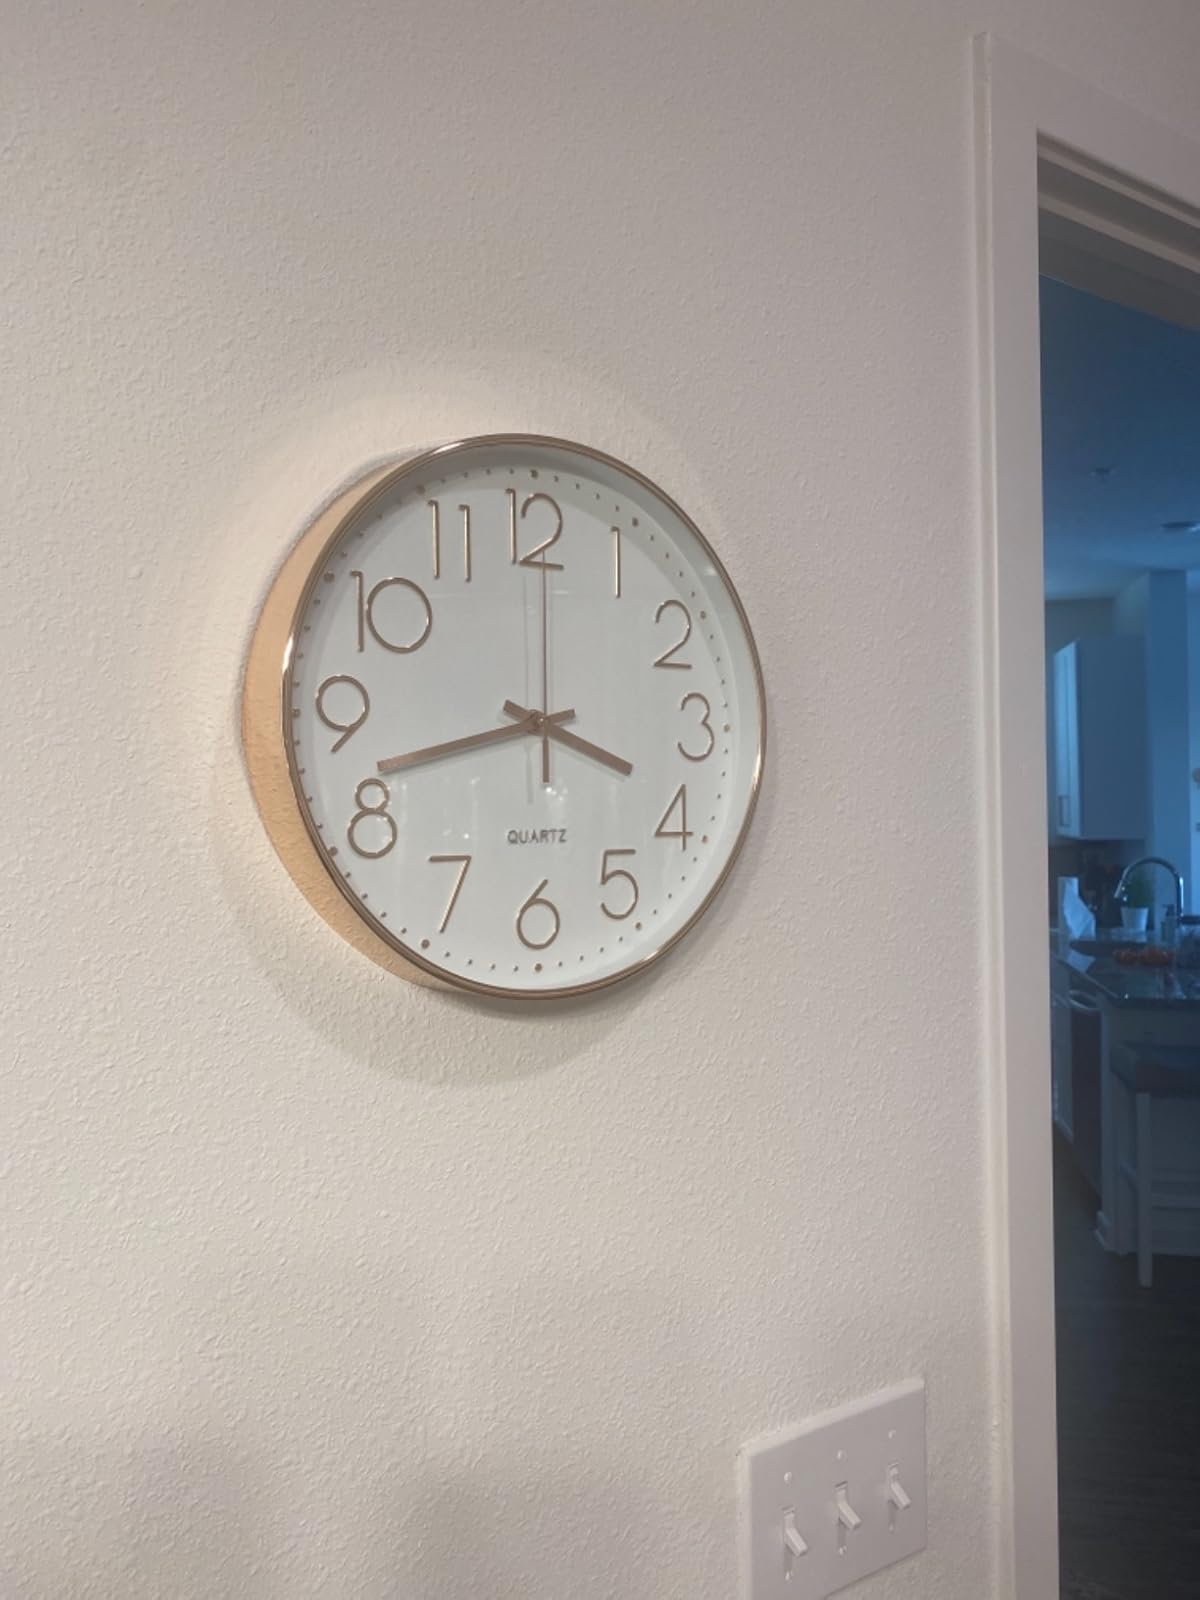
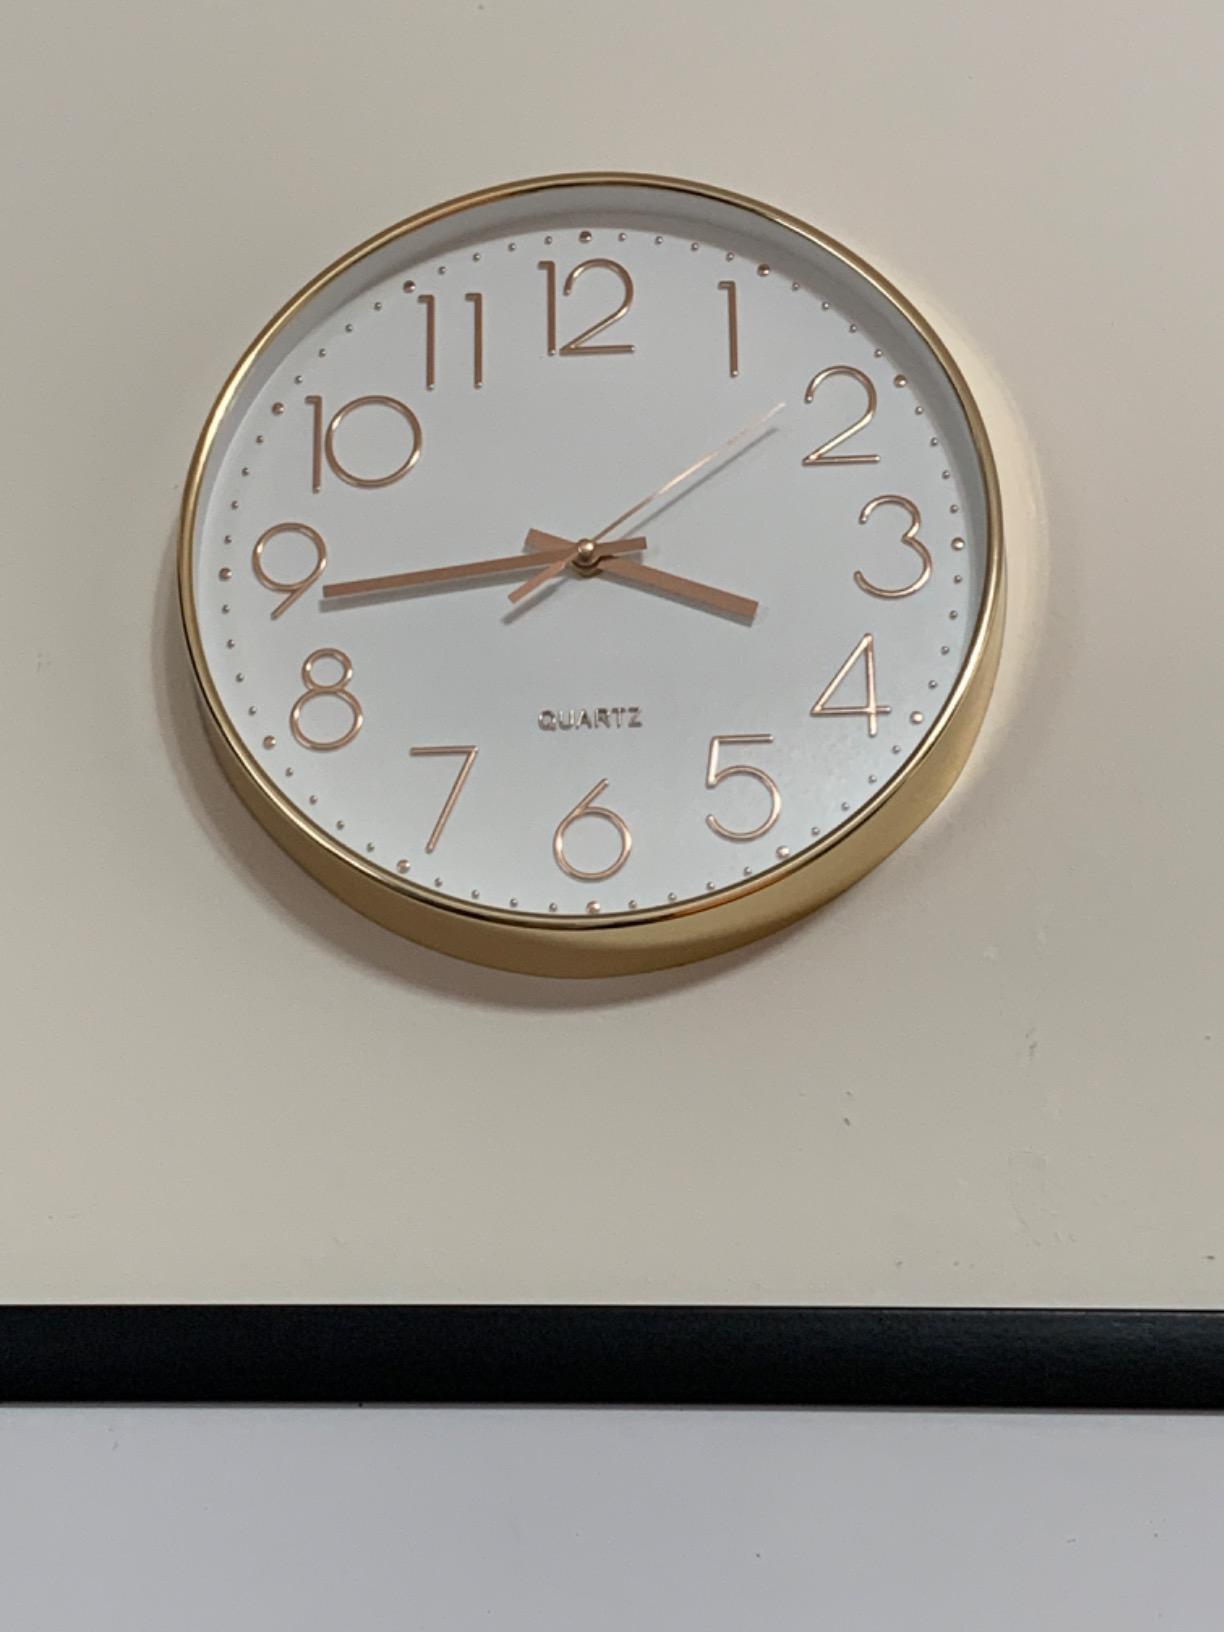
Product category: clock
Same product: yes